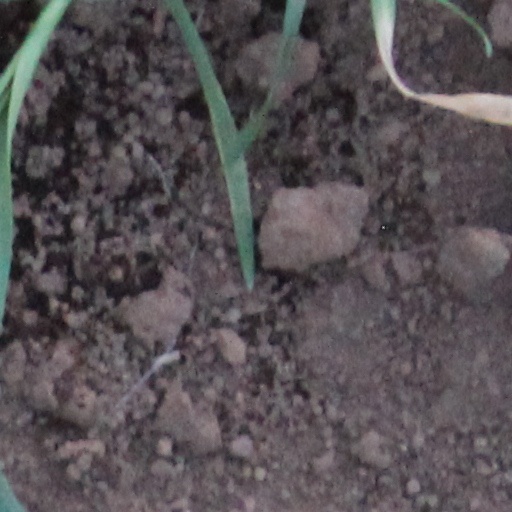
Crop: wheat